Tlayuda
Also known as:
es - Spanish: Tlayuda
fa - Persian: تلایودا
fr - French: Tlayuda
id - Indonesian: Tlayuda
jv - Javanese: Tlayuda
nb - Norwegian Bokmål: Tlayuda
pl - Polish: Tlayuda
tr - Turkish: Tlayuda
Category: flatbread (unleavened flatbread, tortillas)
Cuisine: Mexican, Oaxacan
Associated cuisines: Mexican, Oaxacan, Poblanos, Tapatíos
Area: Mexico, Oaxaca, Puebla, Guadalajara
Countries: Mexico
Region: Central America

This food consists of a large, thin, crunchy, partially fried or toasted tortilla covered with a spread of refried beans, unrefined pork lard, lettuce or cabbage, avocado, meat, cheese, and sauces.

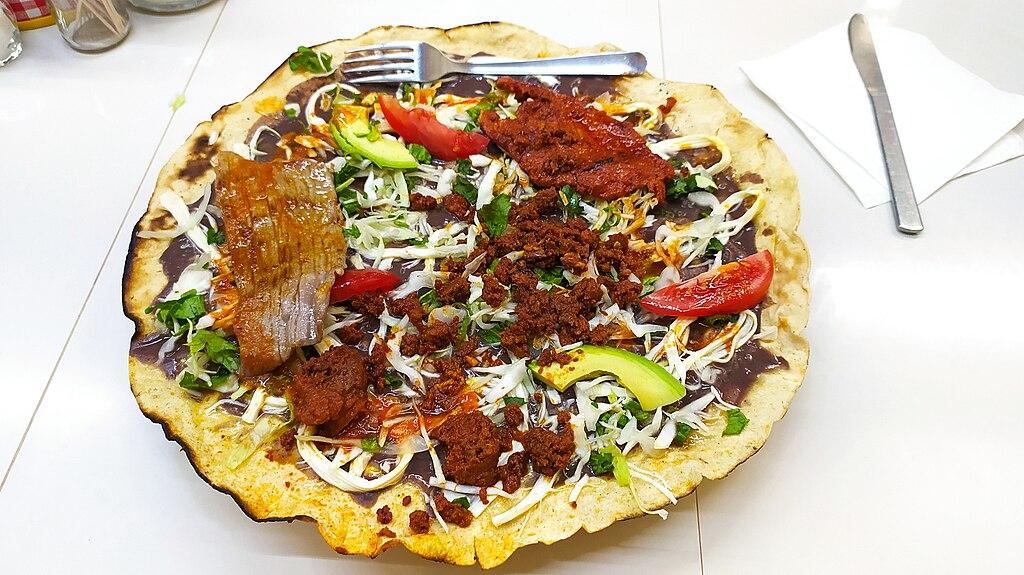
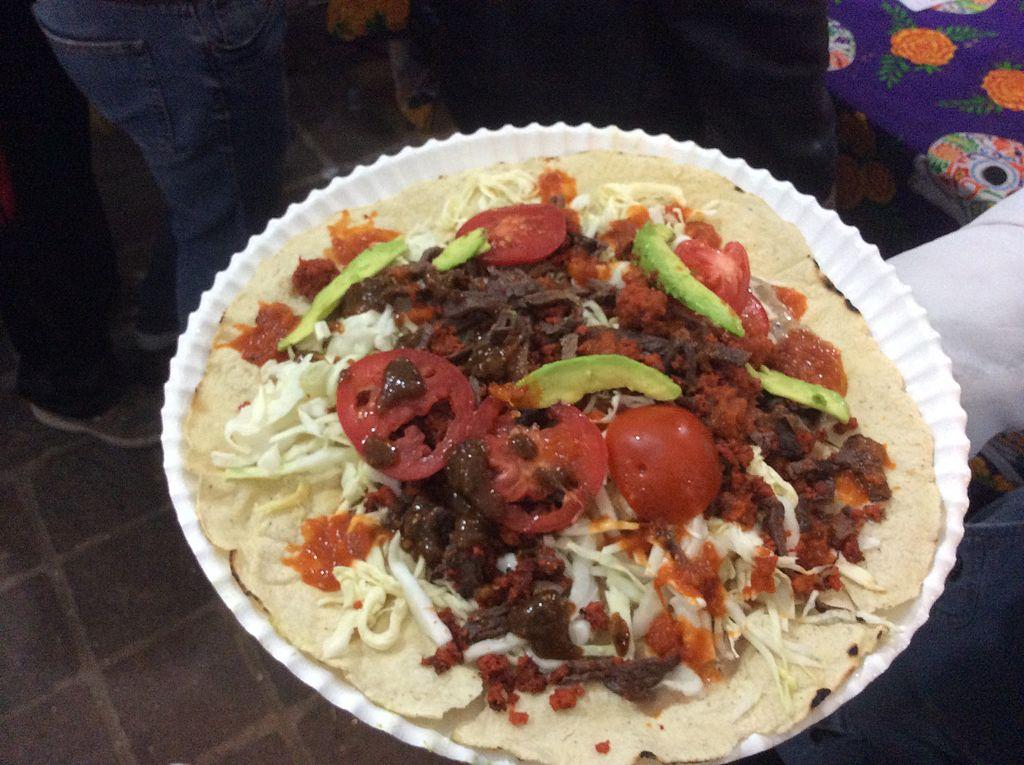
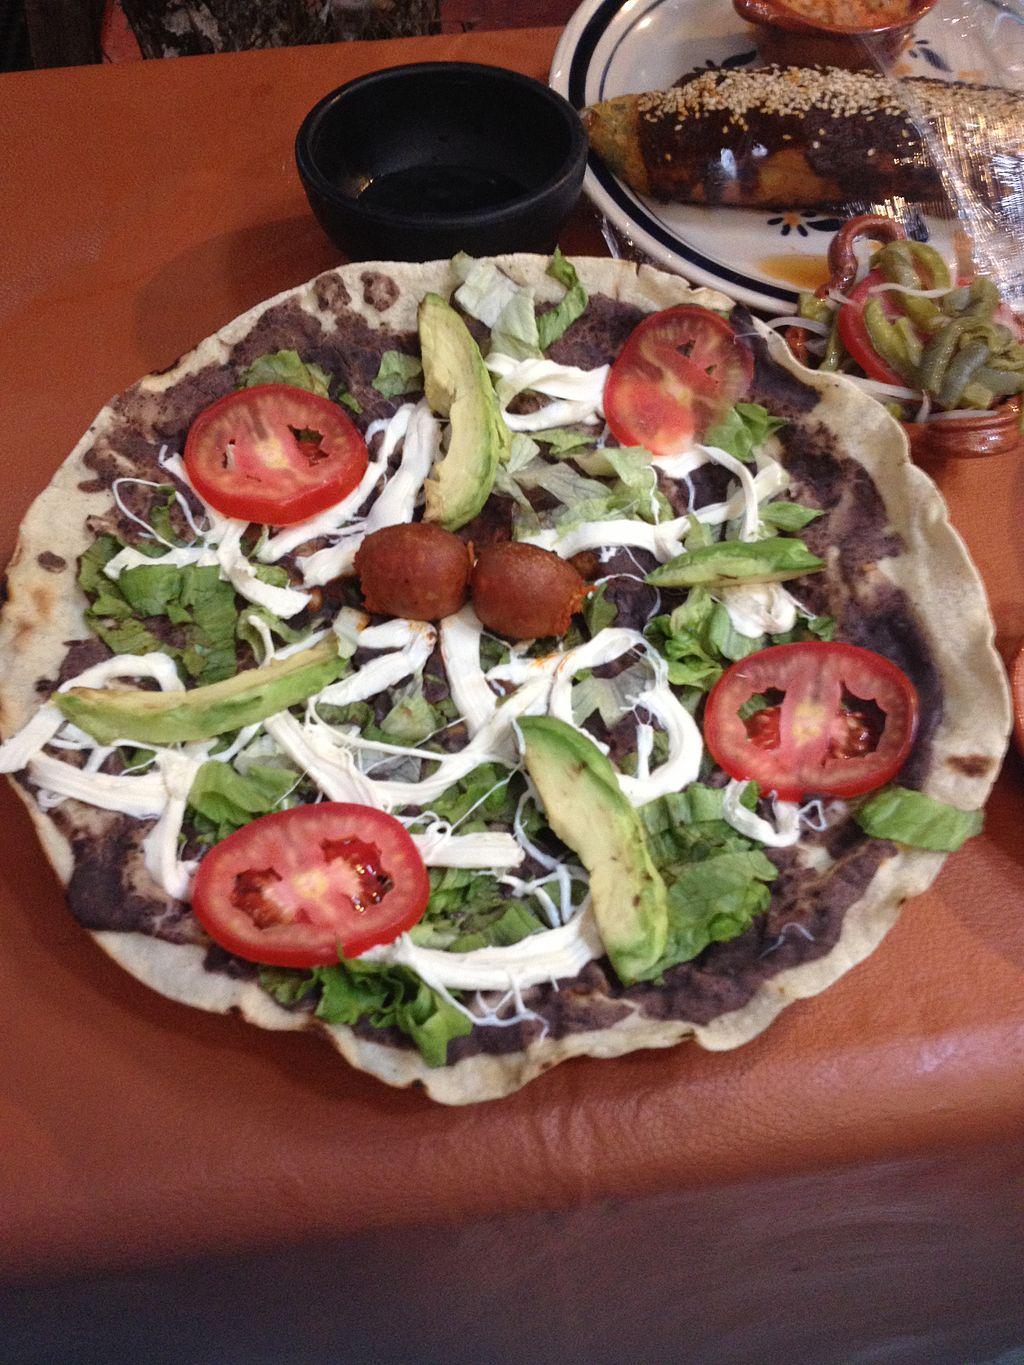
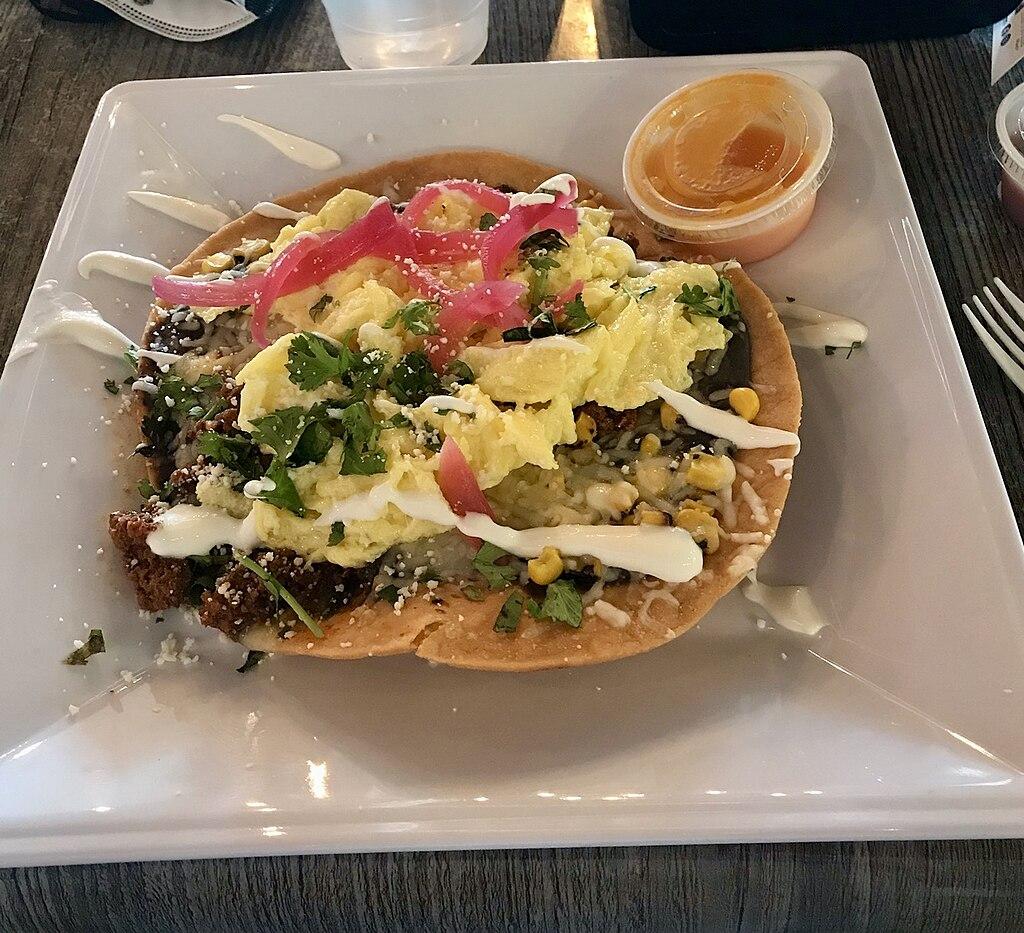
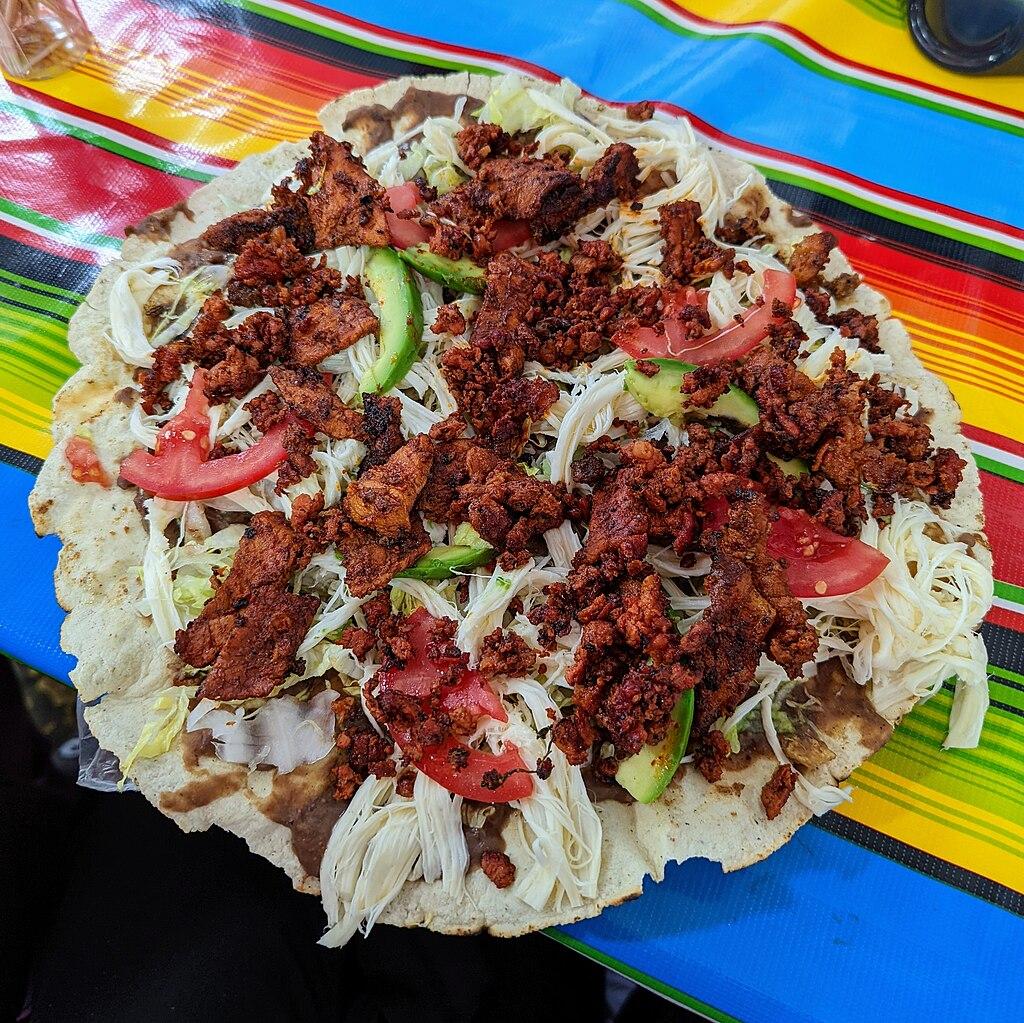